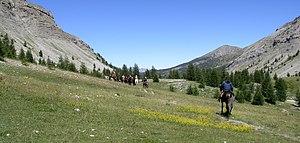
Randonnée équestre dans la vallée de la Lance (Colmars, Alpes-de-Haute-Provence, France).
La randonnée équestre, qui peut être montée ou attelée, est un loisir de pleine nature qui permet de partir à la découverte des patrimoines naturels et culturels des régions visitées à cheval. Cette activité englobe donc une partie du tourisme équestre. Les autres termes consacrés sont équitation d'extérieur ou équitation de pleine nature.